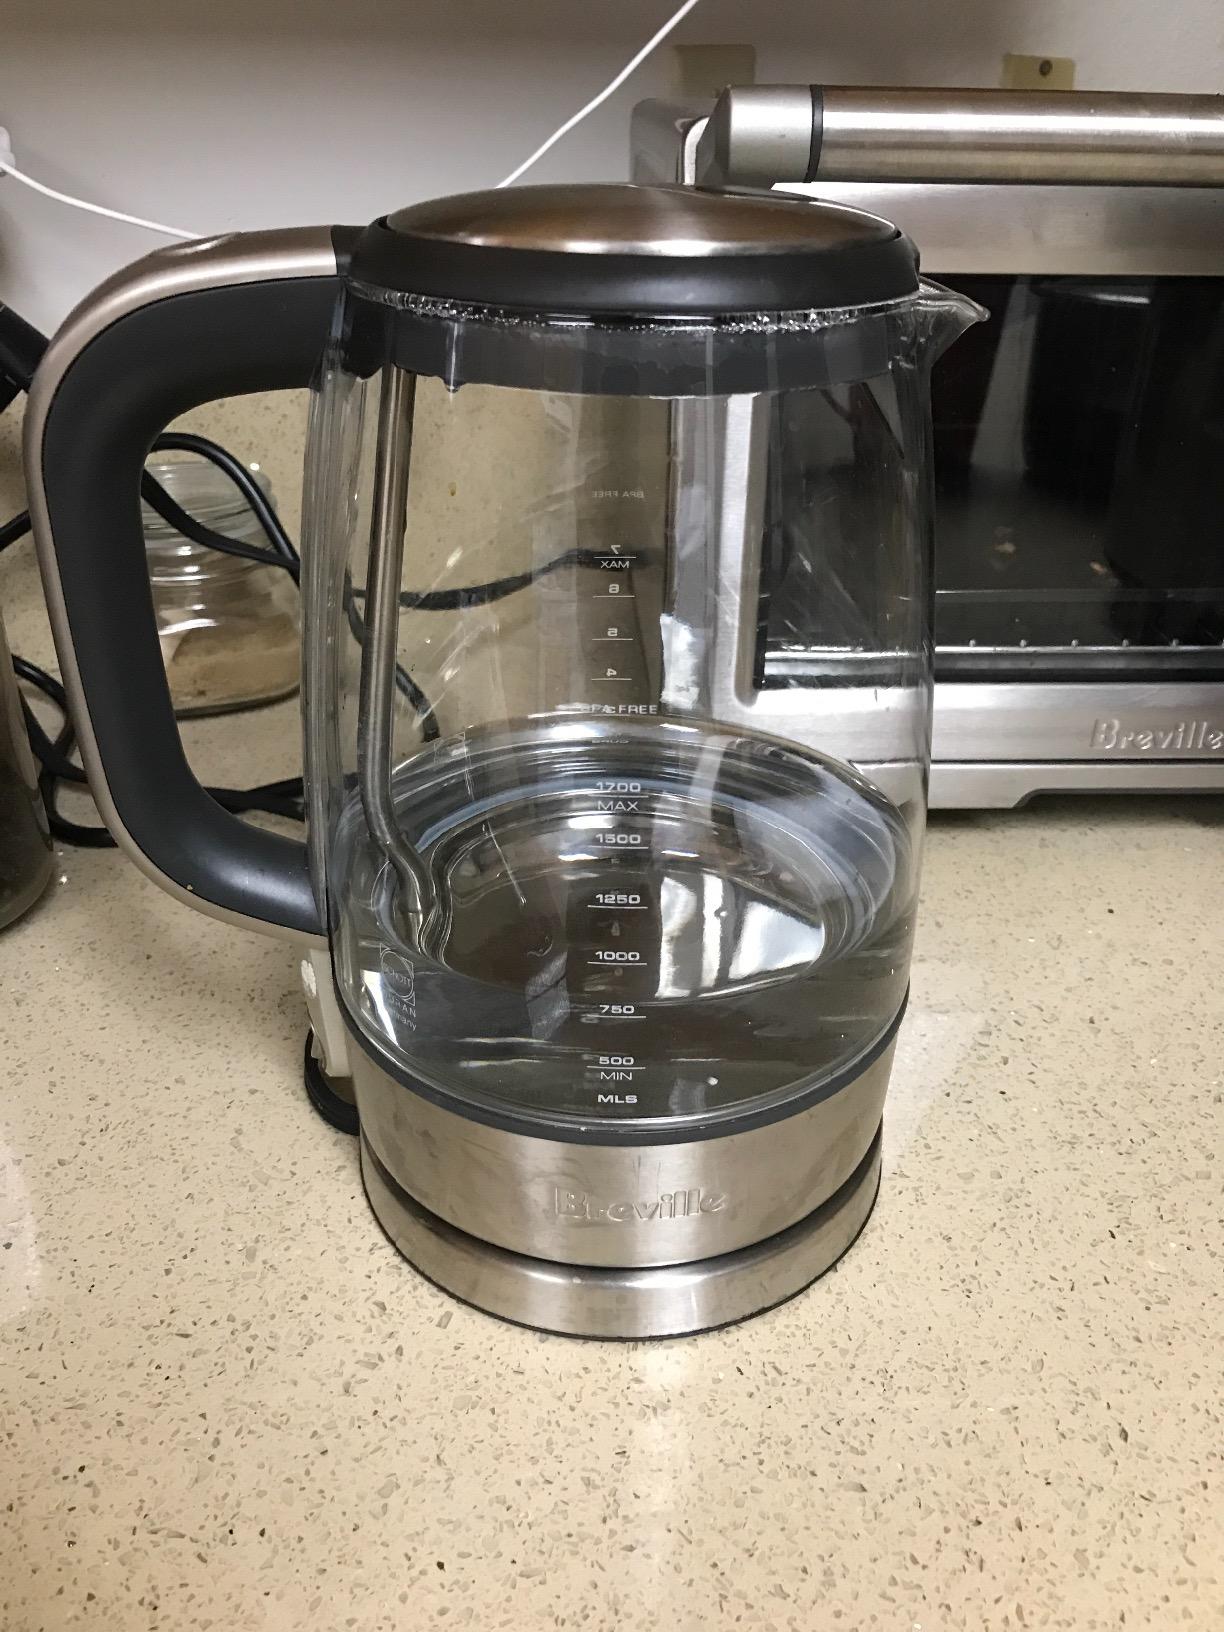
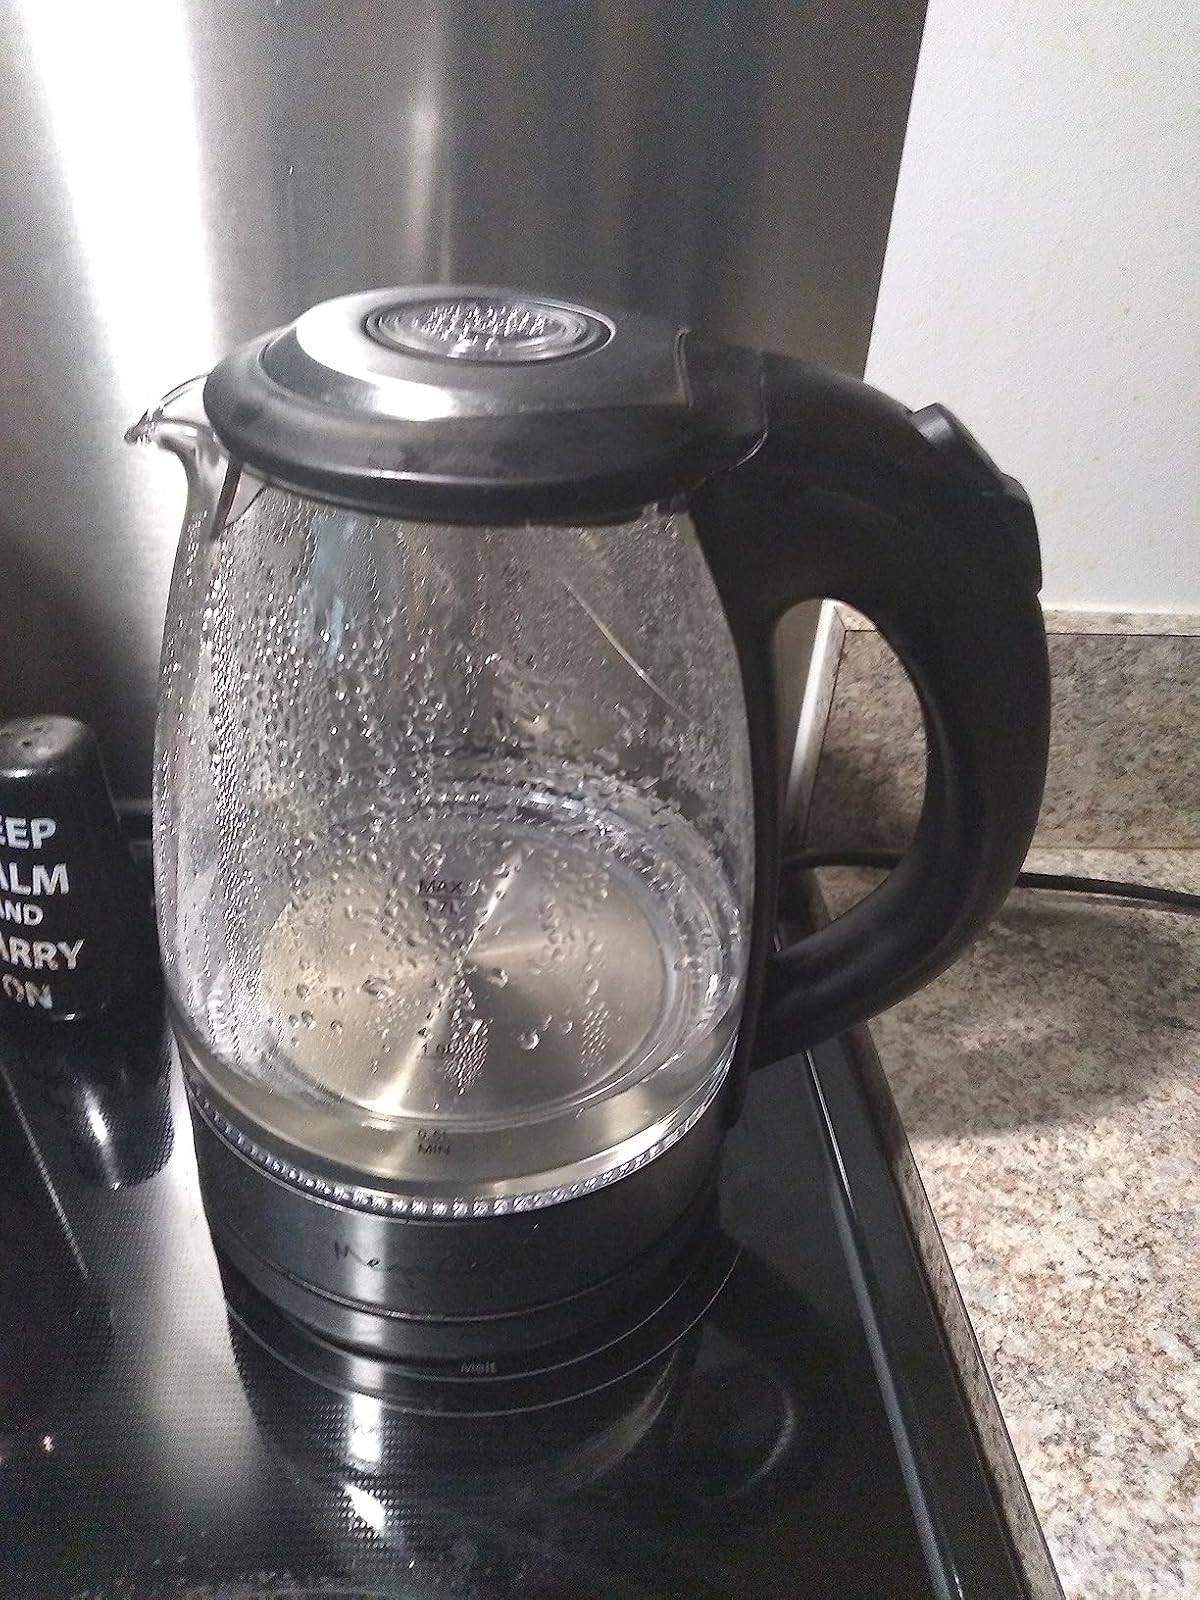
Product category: items_kettle
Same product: no